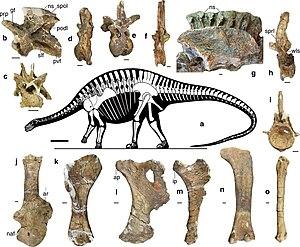
Lingwulong est un genre éteint de dinosaures sauropodes dicraeosauridés, qui vivait au Jurassique. Ses restes fossilisés ont été mis au jour dans la formation géologique de Yanan, en Chine, qui est datée à cheval sur le Jurassique inférieur et moyen, entre le Toarcien et le Bajocien, soit il y a environ entre 182,7 à 168,3 millions d'années.